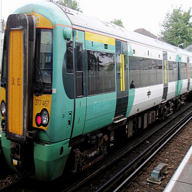
Vehicle type: Trains